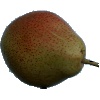
Label: pear_forelle